Albert Einstein Institution

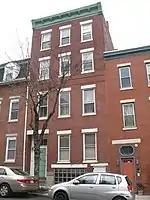
The AEI on Cottage Street in East Boston.

The Albert Einstein Institution (AEI) is a non-profit organization specializing in the study of the methods of nonviolent resistance in conflict. It was founded by scholar Gene Sharp in 1983, and named after Albert Einstein.